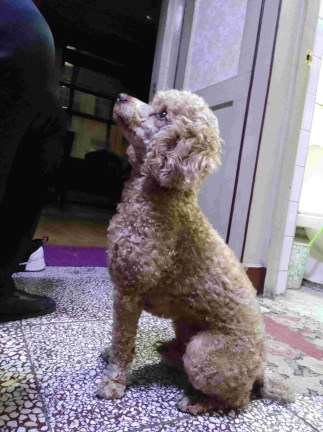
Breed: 7449-n000128-teddy